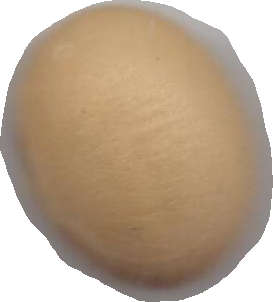
Variety: Dega